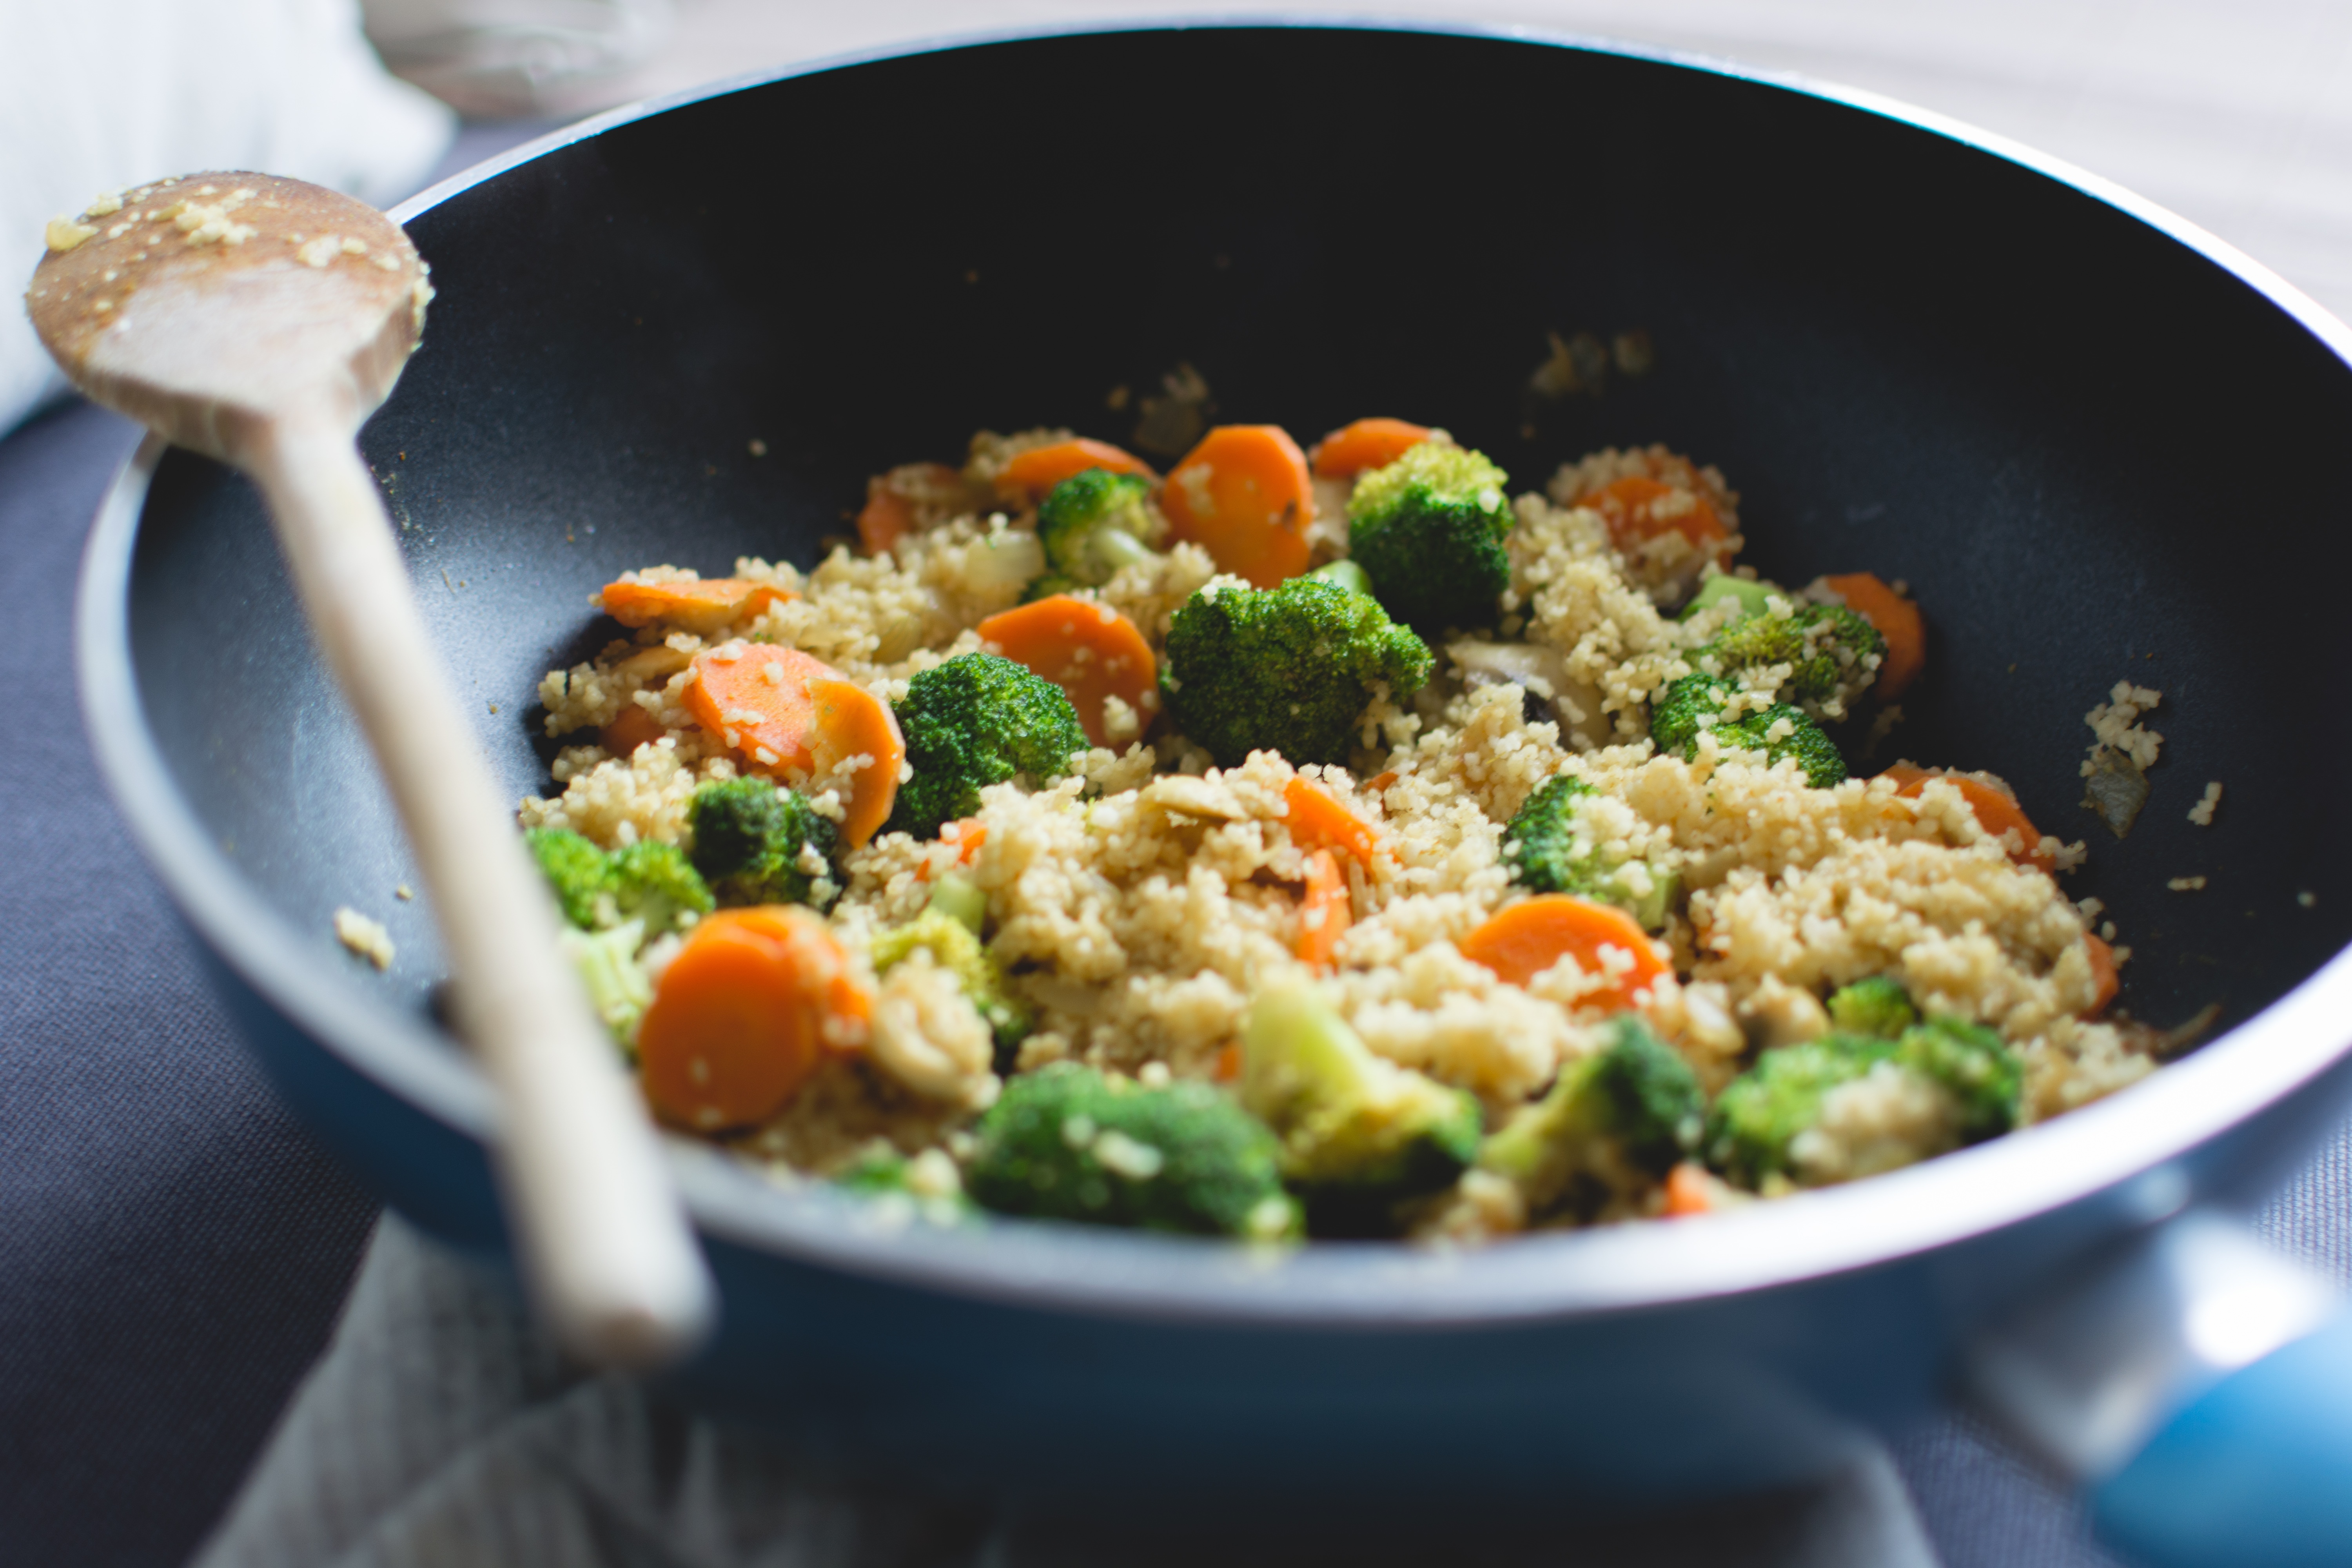
dish, food, produce, vegetable, cuisine, cereal, stir fry, dinner, vegan, vegetarian food, flowering plant